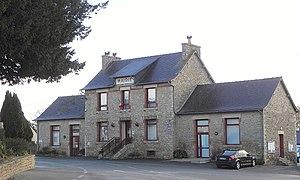
Mairie de Plorec-sur-Arguenon (22).
Plorec-sur-Arguenon [plɔʁɛk syʁ aʁgənɔ̃] est une commune française située dans le département des Côtes-d'Armor en région Bretagne.